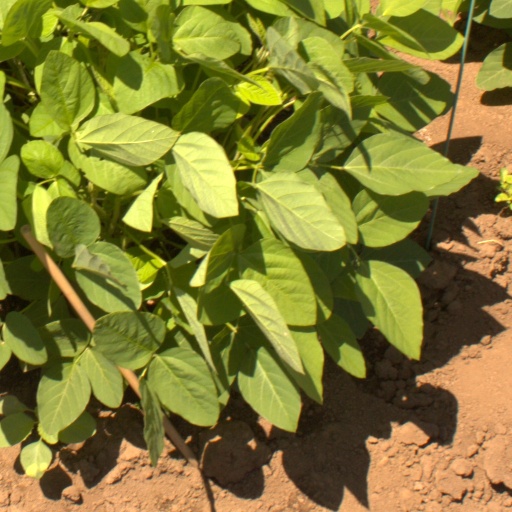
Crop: soybean